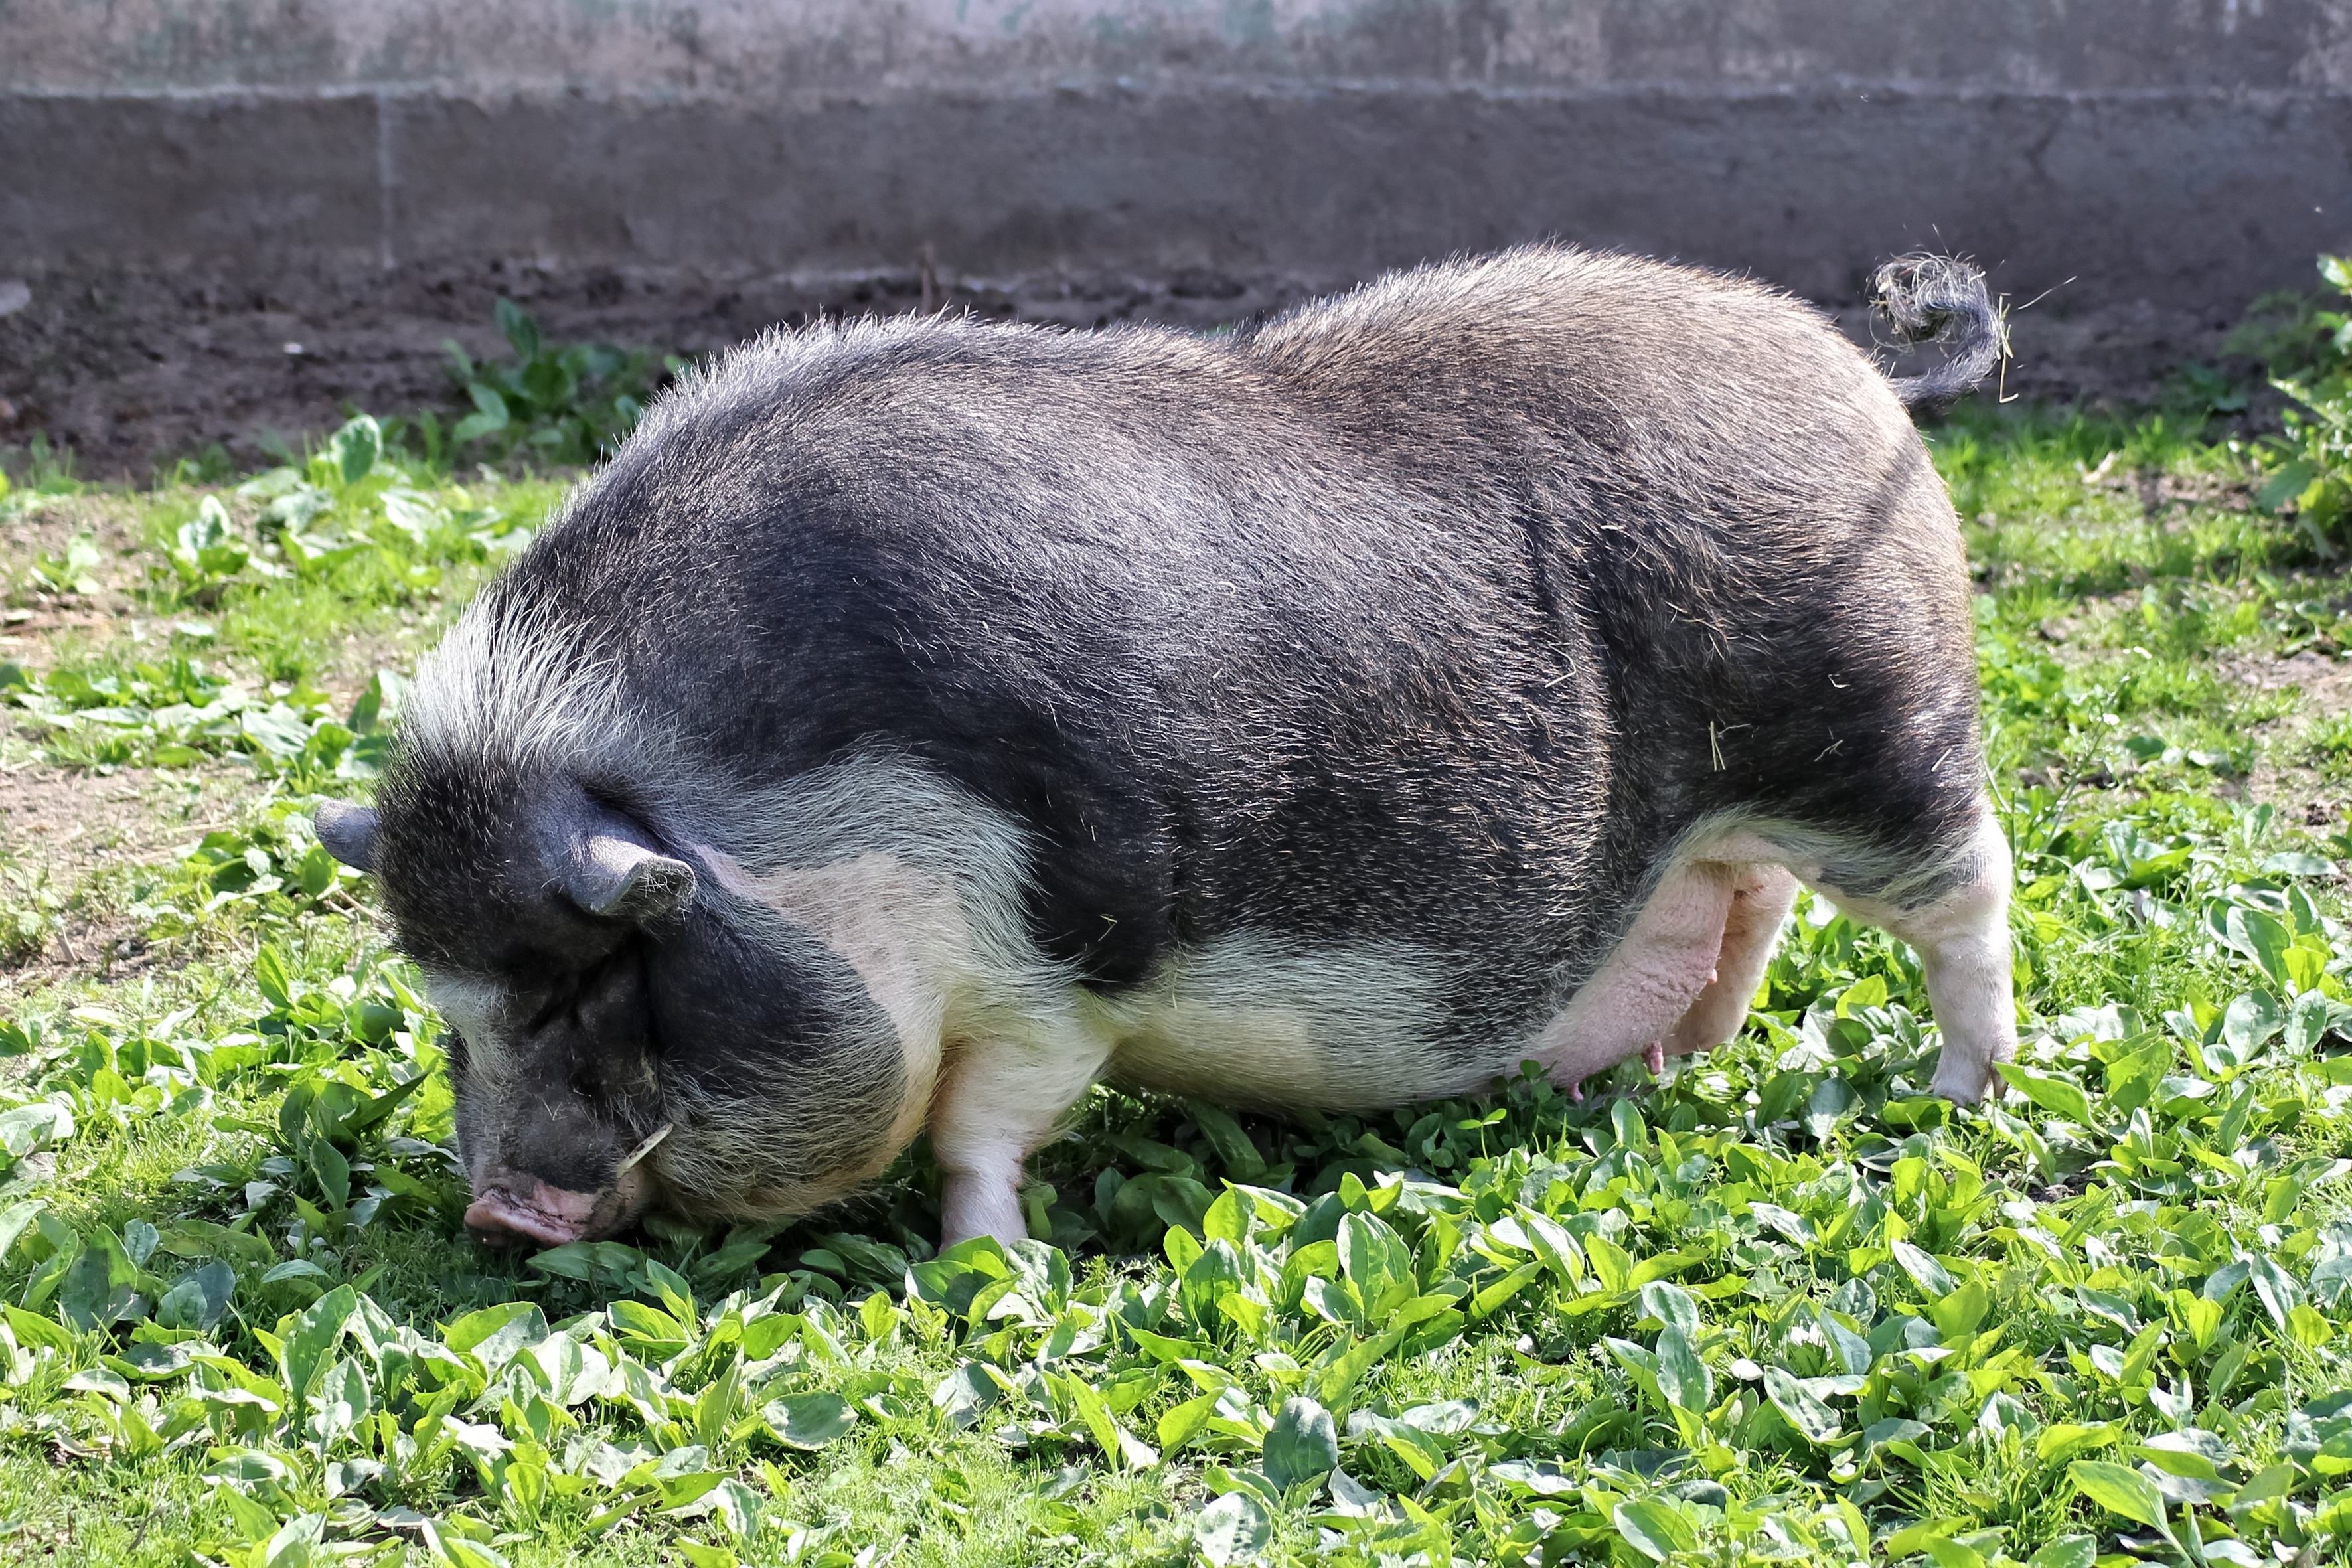
wildlife, zoo, pet, livestock, mammal, fauna, vertebrate, pig, marsupial, domestic pig, pot bellied pig